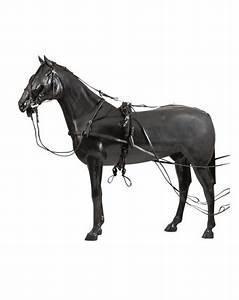
horse